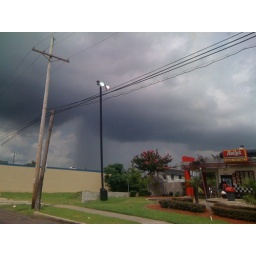
On S. Claibourne in Feret. This was a wall of water coming down from a cloud in the distance.